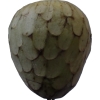
Label: cherimoya